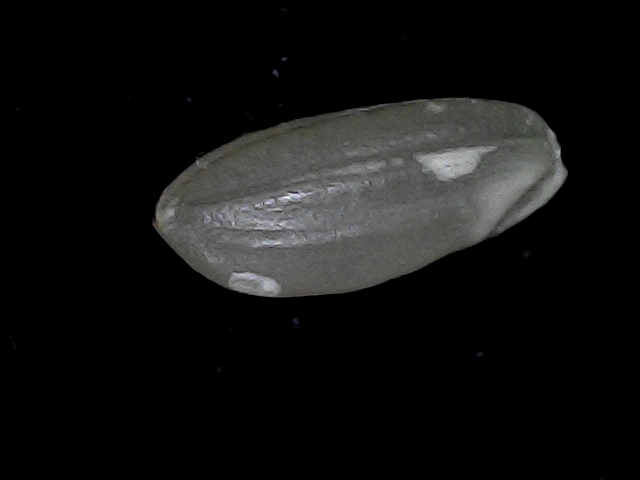
Rice variety: BD93